Filip Minařík

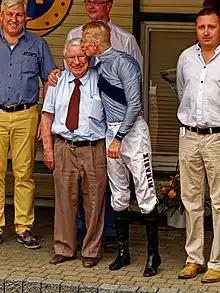
Filip Minařík with his friend

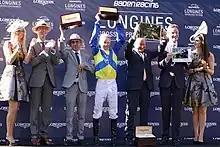
Filip Minařík (centre) at the award ceremony for the Grosser Preis von Baden

At the highest level, Group I, Minařík achieved many victories in Germany: